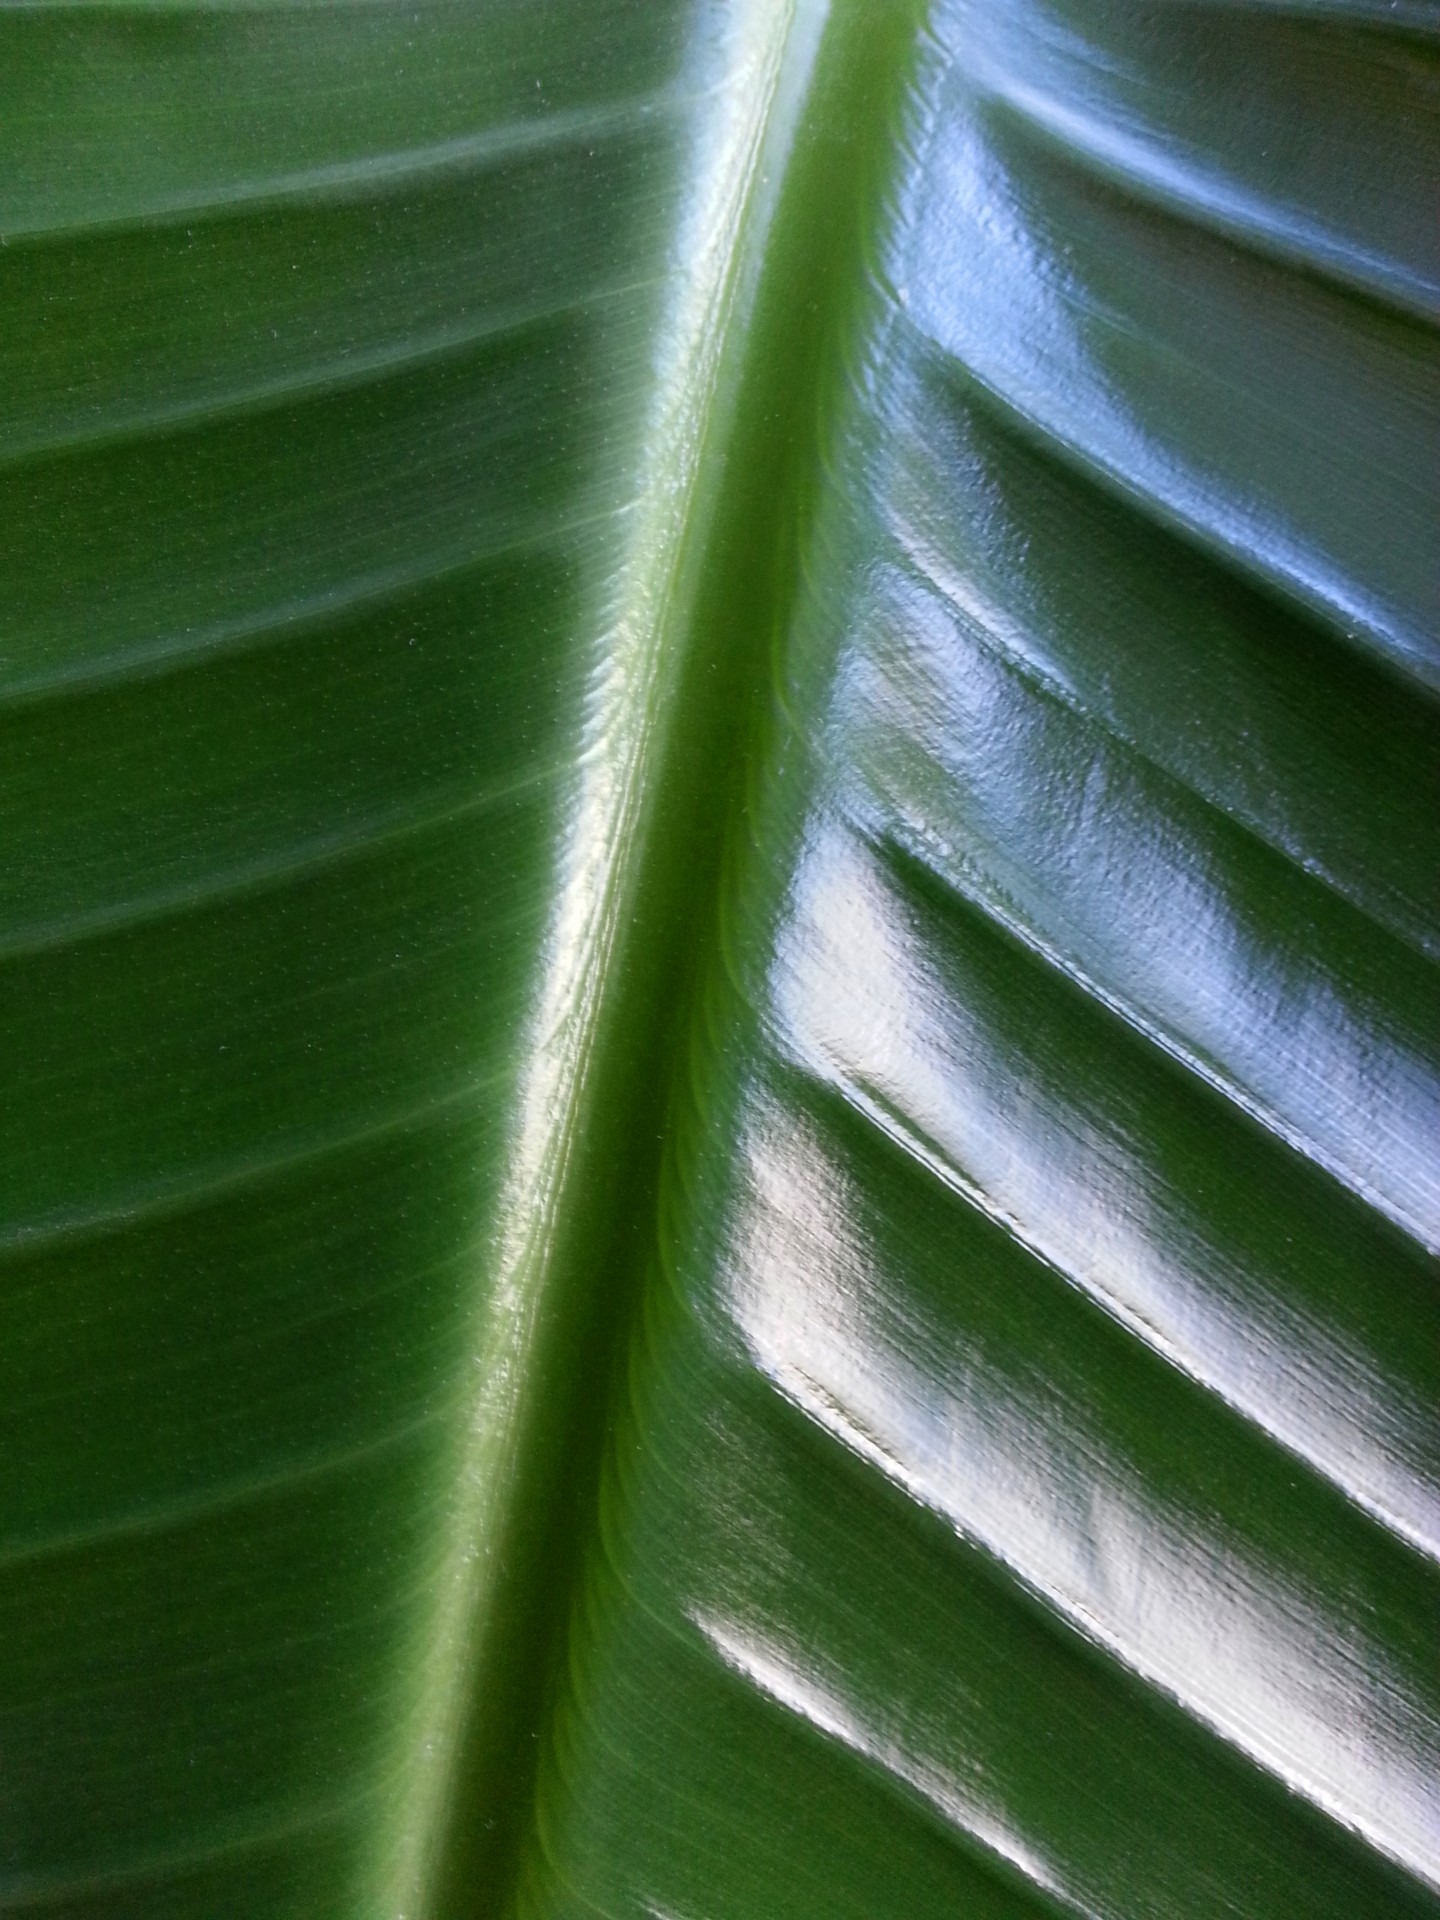
nature, grass, plant, sunlight, leaf, flower, line, green, vegetable, botany, yellow, close up, leaves, banana leaf, macro photography, plant stem